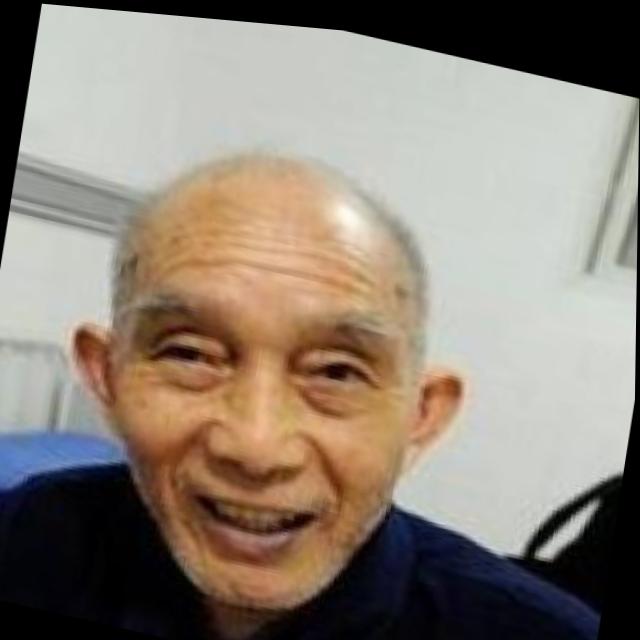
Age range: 65+